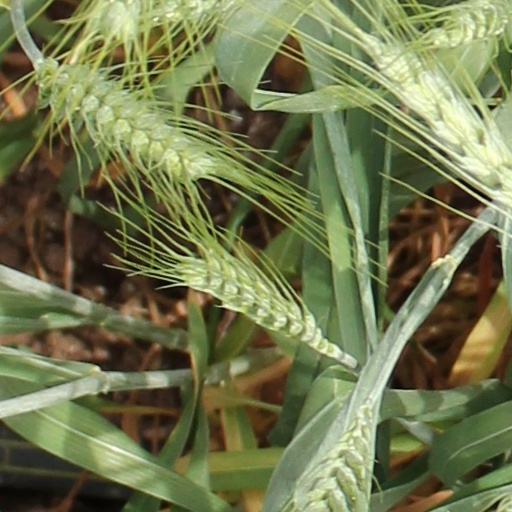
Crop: wheat